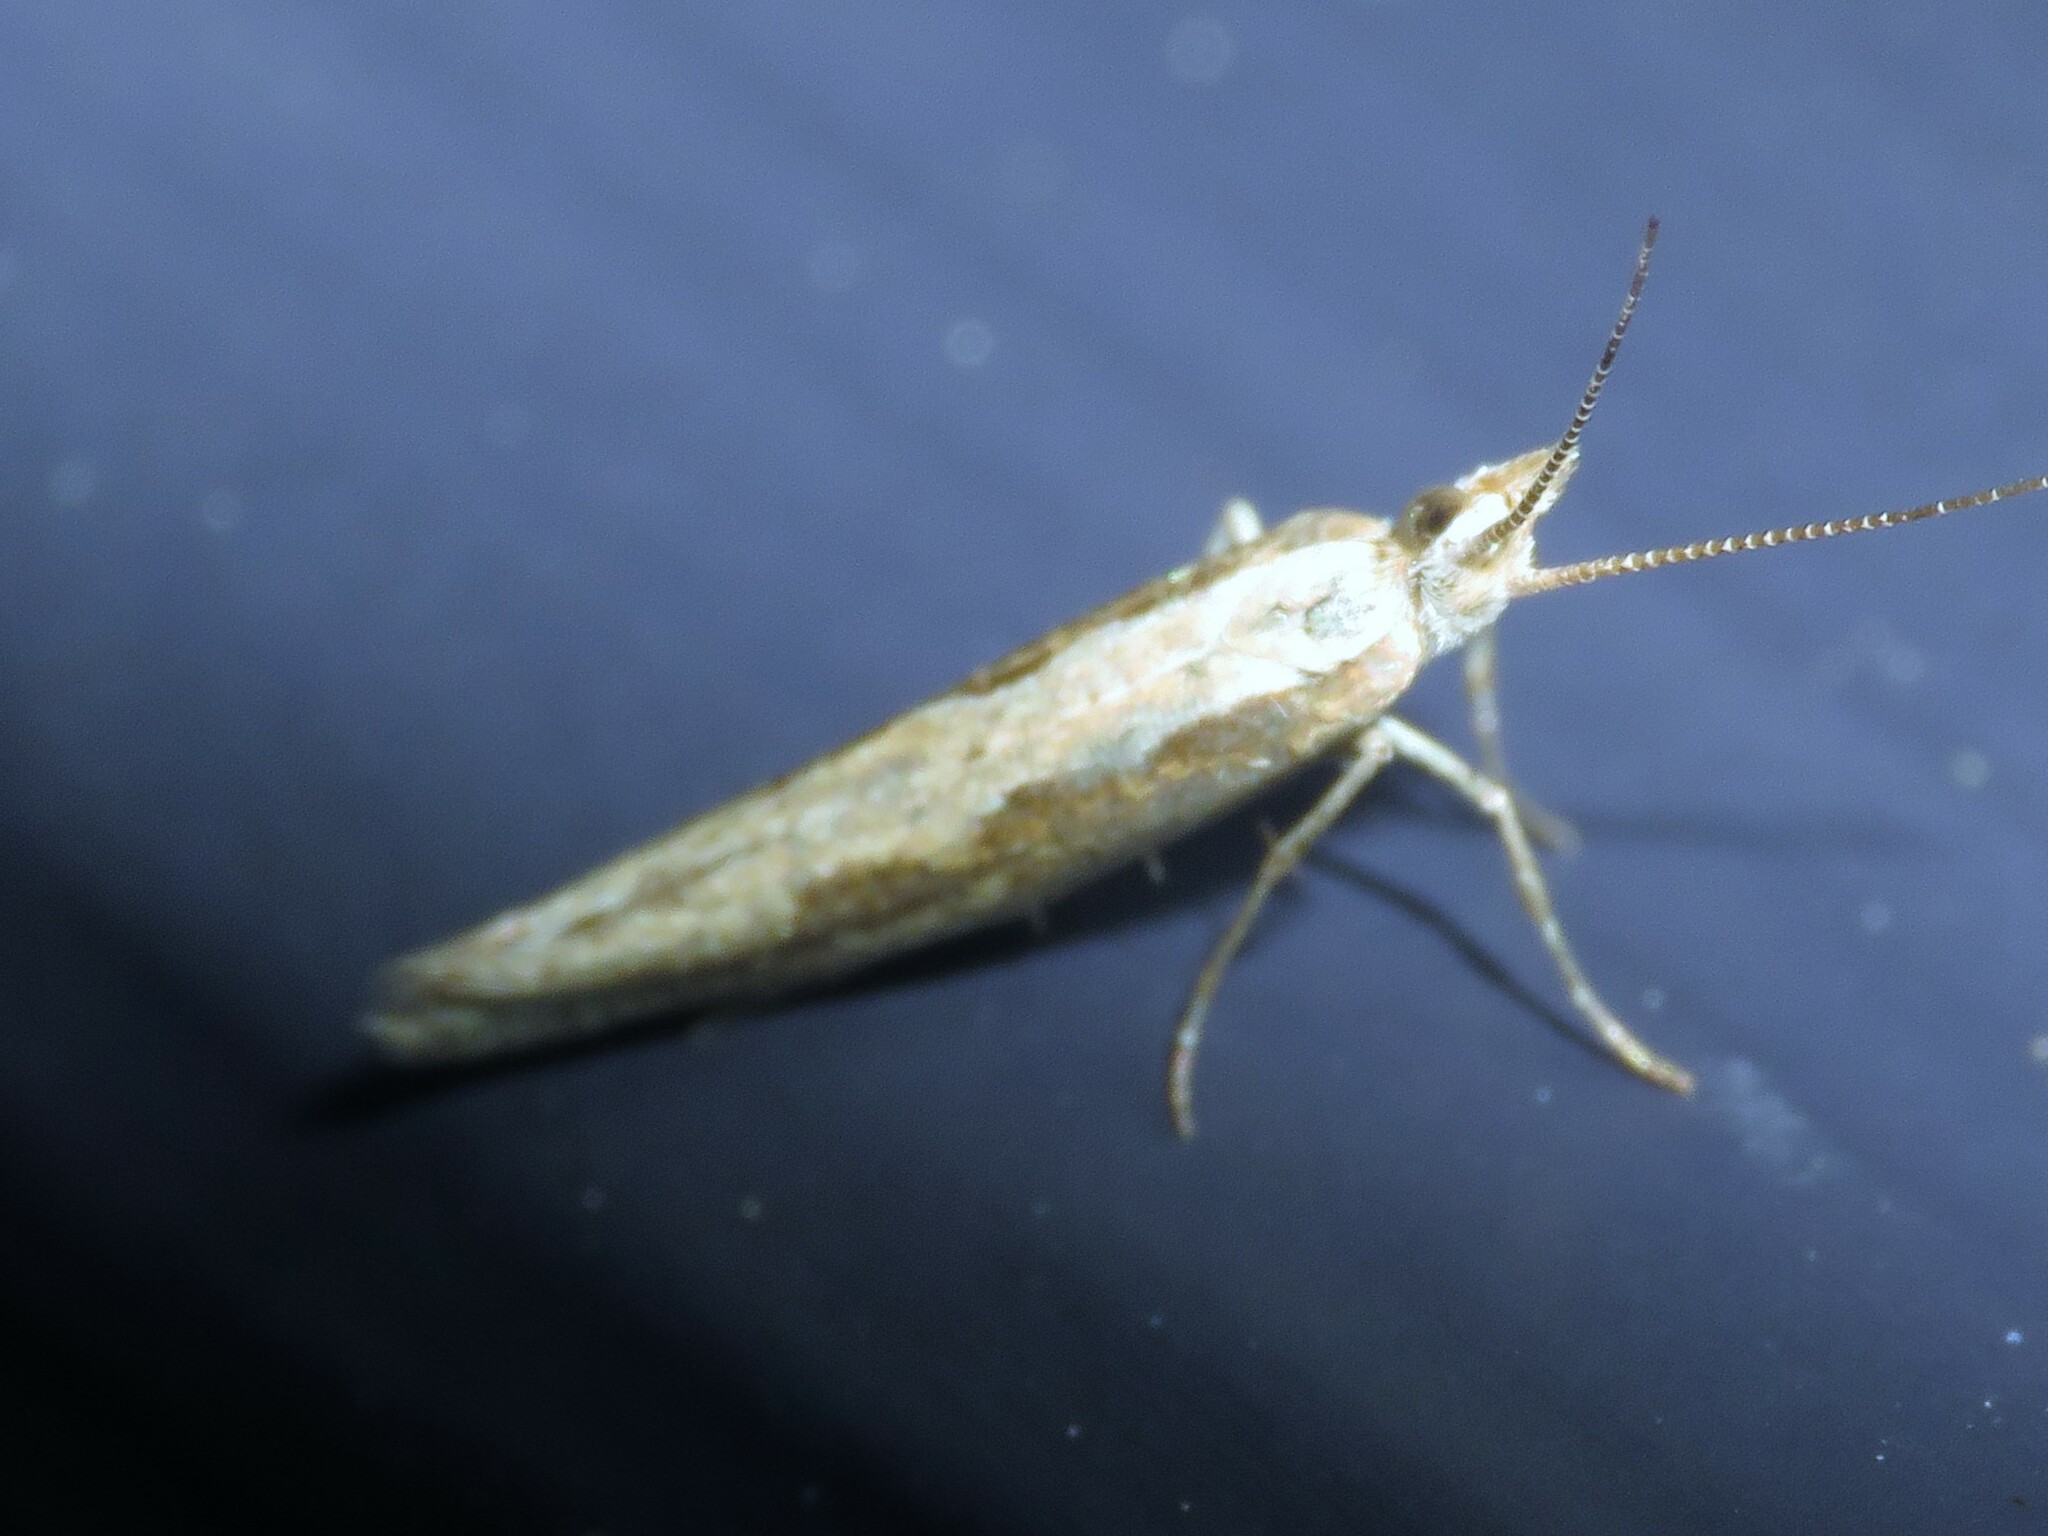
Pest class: diamondback_moth